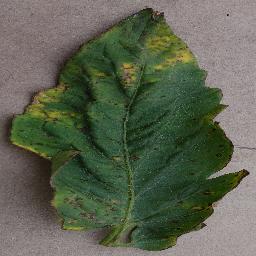
Label: Tomato___Bacterial_spot